Chris Walker (motorcyclist)

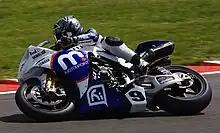

Chris Walker (born 25 March 1972 in Nottingham) is a British motorcycle road racer and former scrambler with the nickname "The Stalker". He is a four-time runner-up in the British Superbike Championship, and a former race winner in the Superbike World Championship. For the 2015 season Walker signed for Tommy Hill's "Be Wiser Kawasaki Team" aboard a Kawasaki ZX-10R in the British Superbike Championship, following his 2014 season with Lloyds British GBmoto squad. Team manager Hill left in August, 2015, and the team folded in September, leaving Walker without a ride for the final two race meetings of the season.